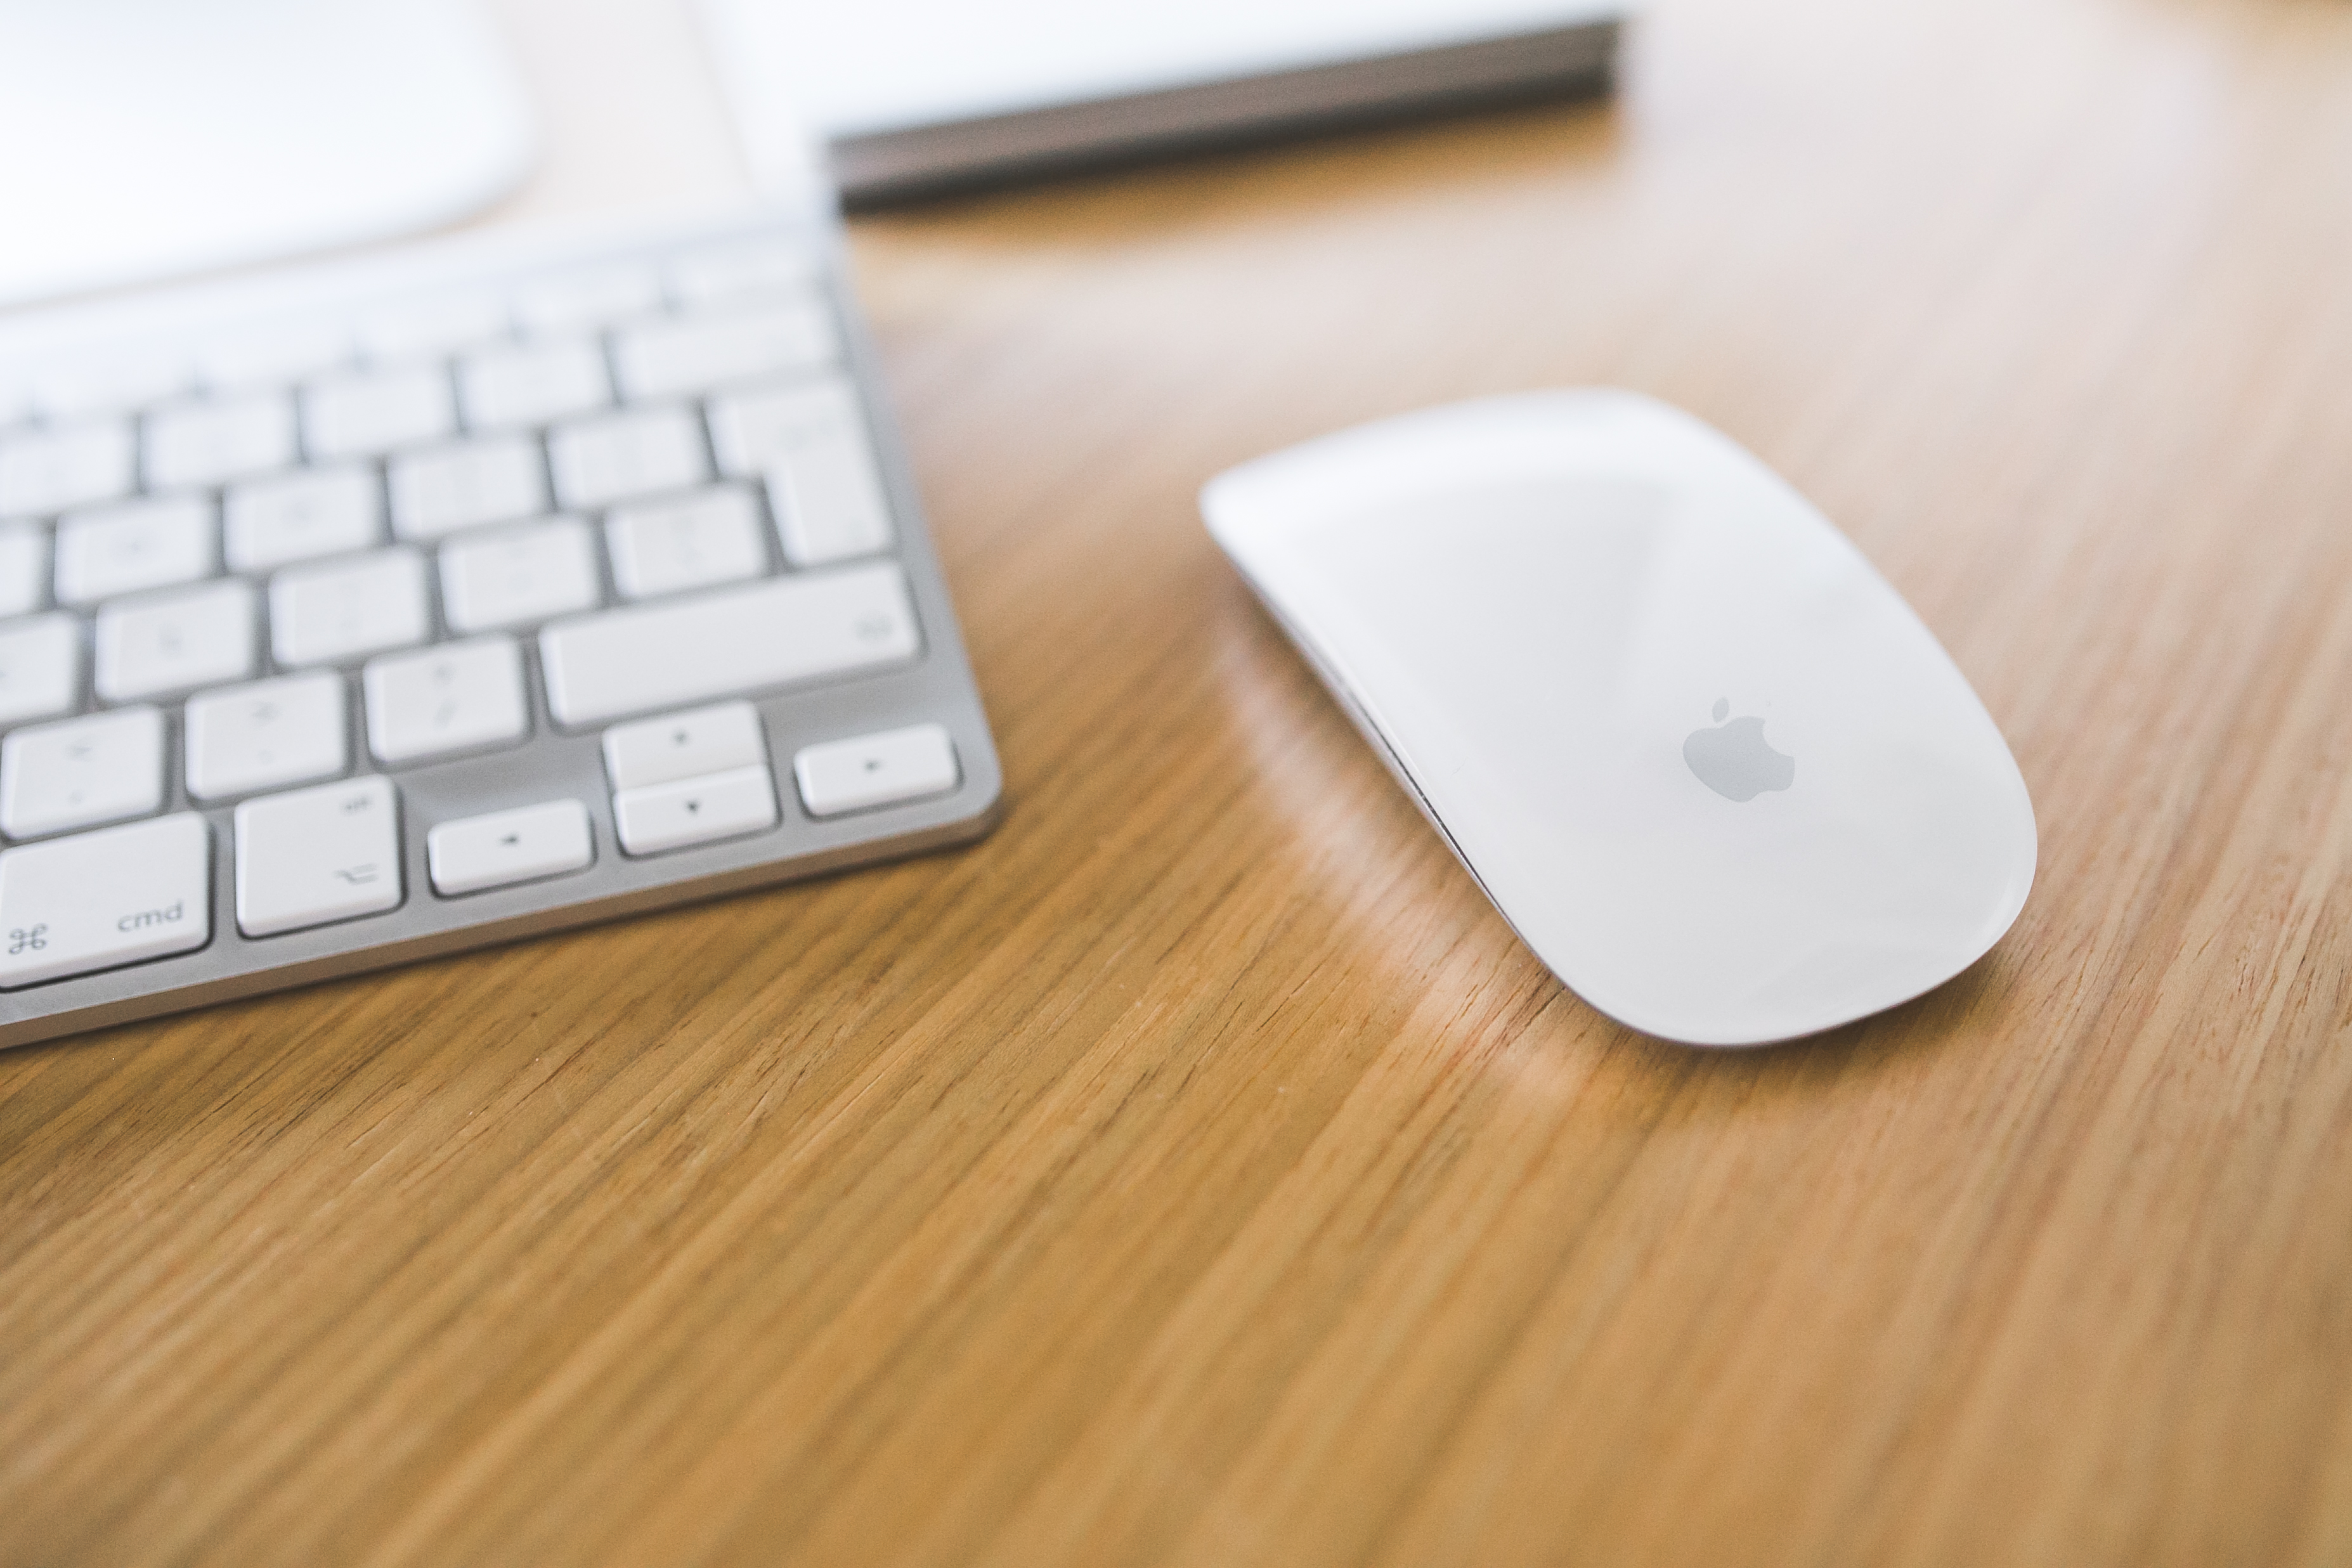
desk, mac, work, apple, keyboard, technology, white, mouse, workspace, office, gadget, multimedia, computer keyboard, electronic device, working space, magic mouse